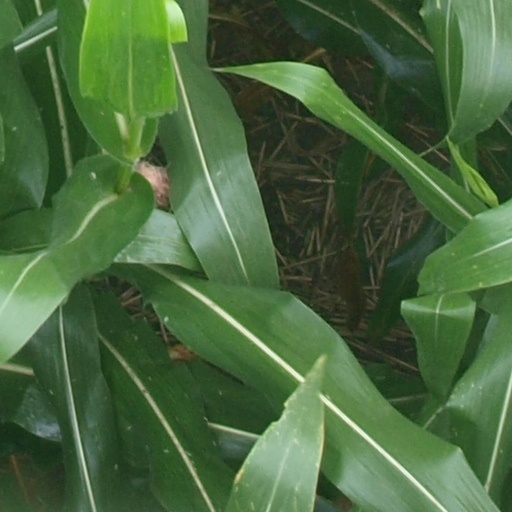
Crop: maize; corn